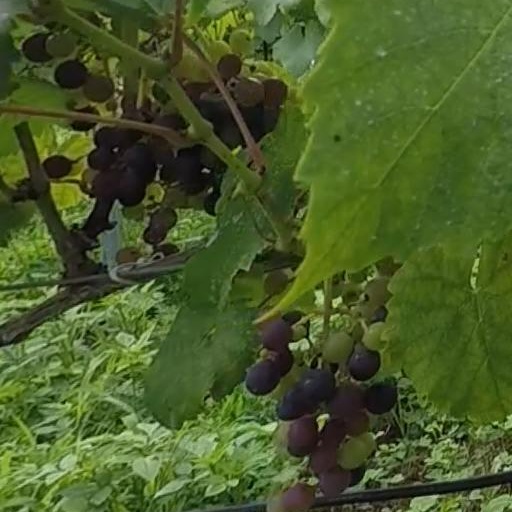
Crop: grape